Proteus (satellite)

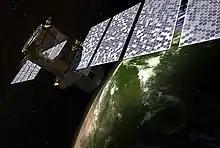
CALIPSO satellite (artist's rendering), 2005

In 1993, CNES decided to launch the development of the PROTEUS mini-satellite program in parallel and jointly with the Jason-1 satellite, the first user for the platform. Program goals including meeting recurring requirements for satellite solutions in the 500 kg-700 kg class intended for operation in low orbits as platforms for various science and applications. After an industrial consultation with the national prime contractors of the time, Aérospatiale (Cannes) was selected, in May 1996, as industrial prime contractor, with the system to be built in the Cannes-Mandelieu space center.